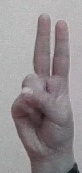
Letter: taa